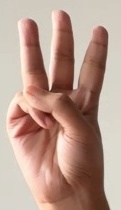
ASL sign: 6